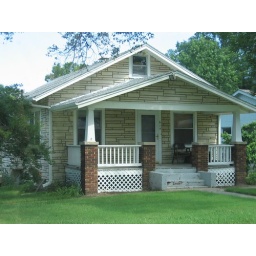
he lived in this house as a boy